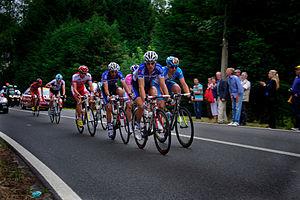
Groupe de 8 coureurs échappés lors de la 2eme étape du Tour de France 2010 entre Bruxelles et Spa.
La 2ᵉ étape du Tour de France 2010 s'est déroulée le lundi 5 juillet 2010 entre Bruxelles et Spa sur 201 km. Le Français Sylvain Chavanel remporte en solitaire cette étape et s'empare du maillot jaune.